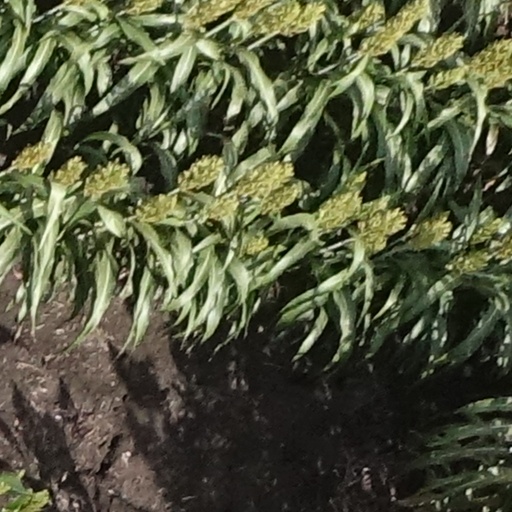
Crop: sorghum